Cecilia Bartoli

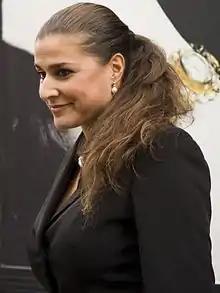
Bartoli at the Centre for Fine Arts, Brussels in 2007

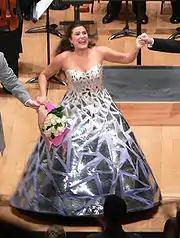
Bartoli after a concert performance of "La Cenerentola" at the Salle Pleyel, 2008

Cecilia Bartoli (born 4 June 1966) is an Italian mezzo-soprano widely known in the music of Bellini, Handel, Mozart, Rossini and Vivaldi and for lesser-known music of the Baroque and Classical periods. She has also sung soprano and alto repertory.